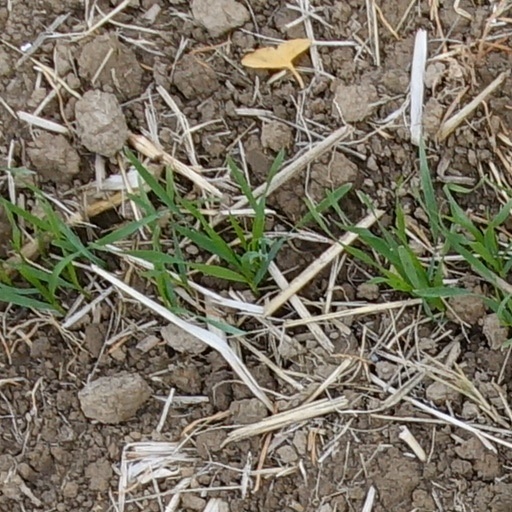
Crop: wheat